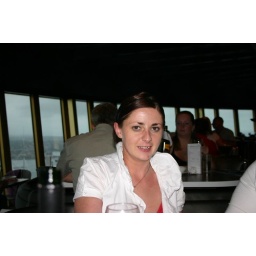
in the sky tower